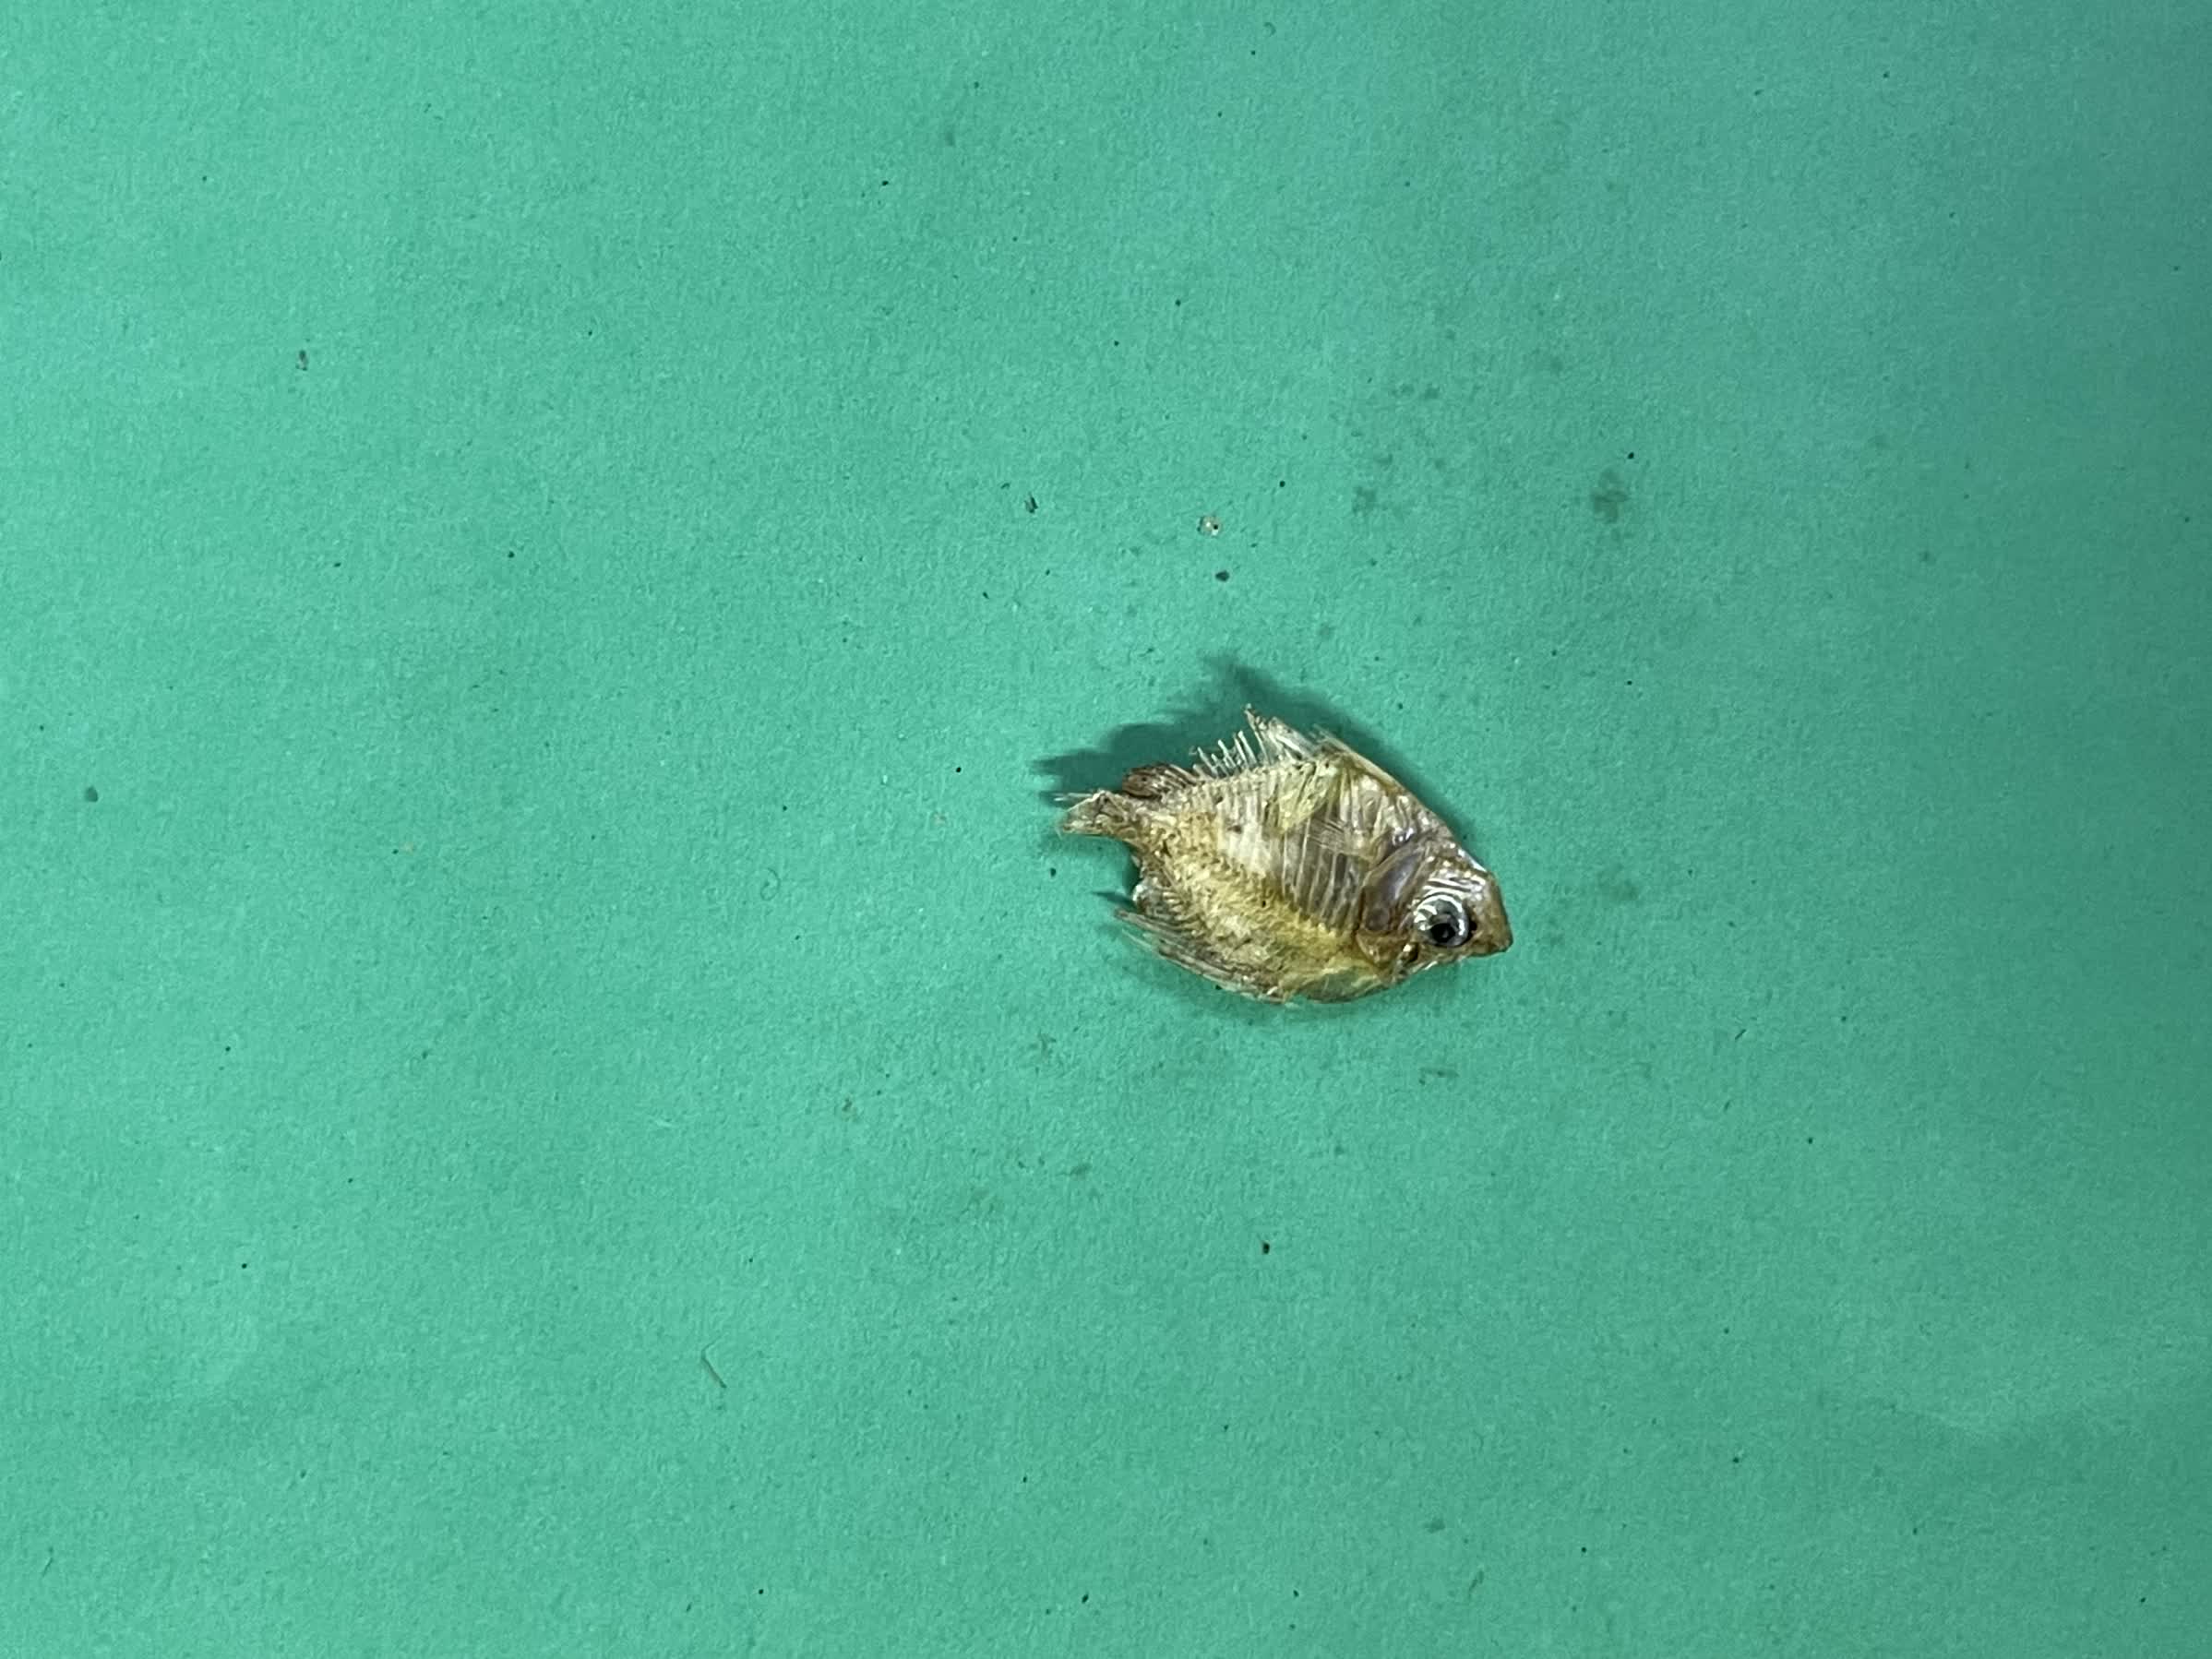
Species: Chanda